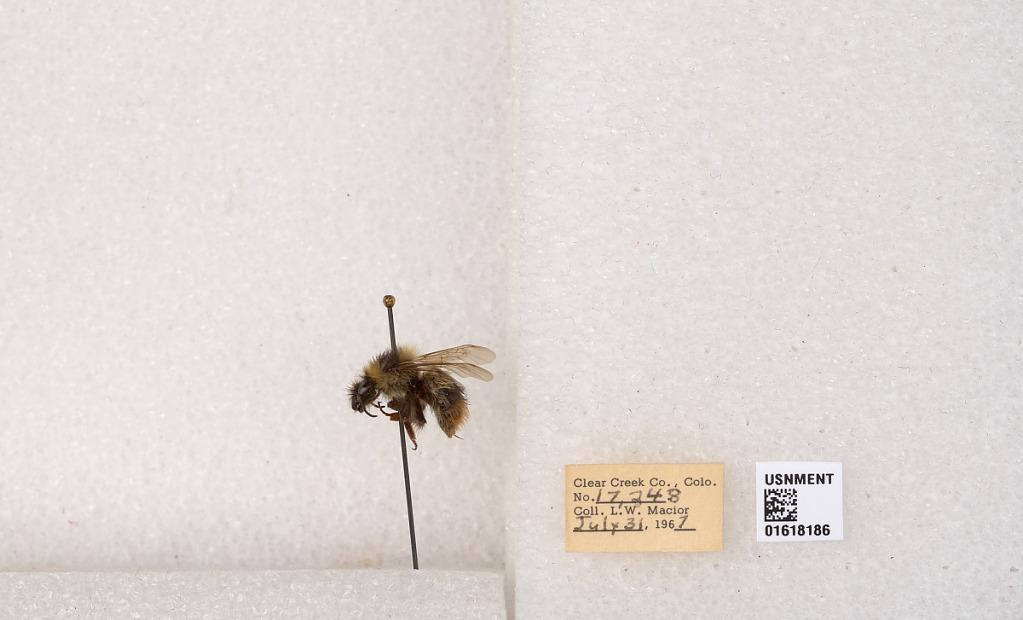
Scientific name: Bombus kirbyellus
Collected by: L. Macior
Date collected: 1967-7-31
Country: United States
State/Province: Colorado
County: Clear Creek
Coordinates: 39.6891, -105.644